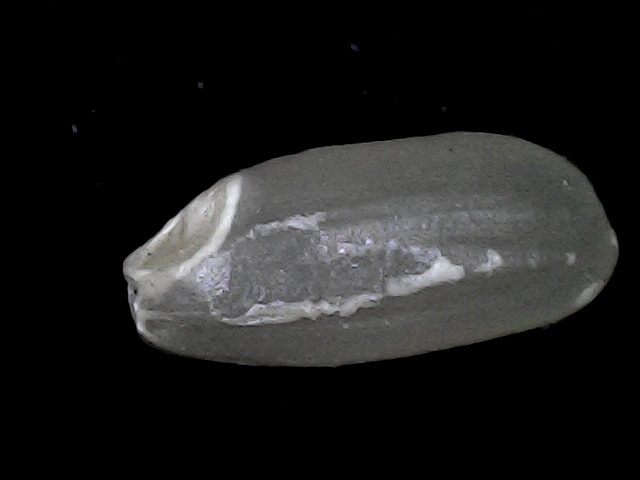
Rice variety: BD52